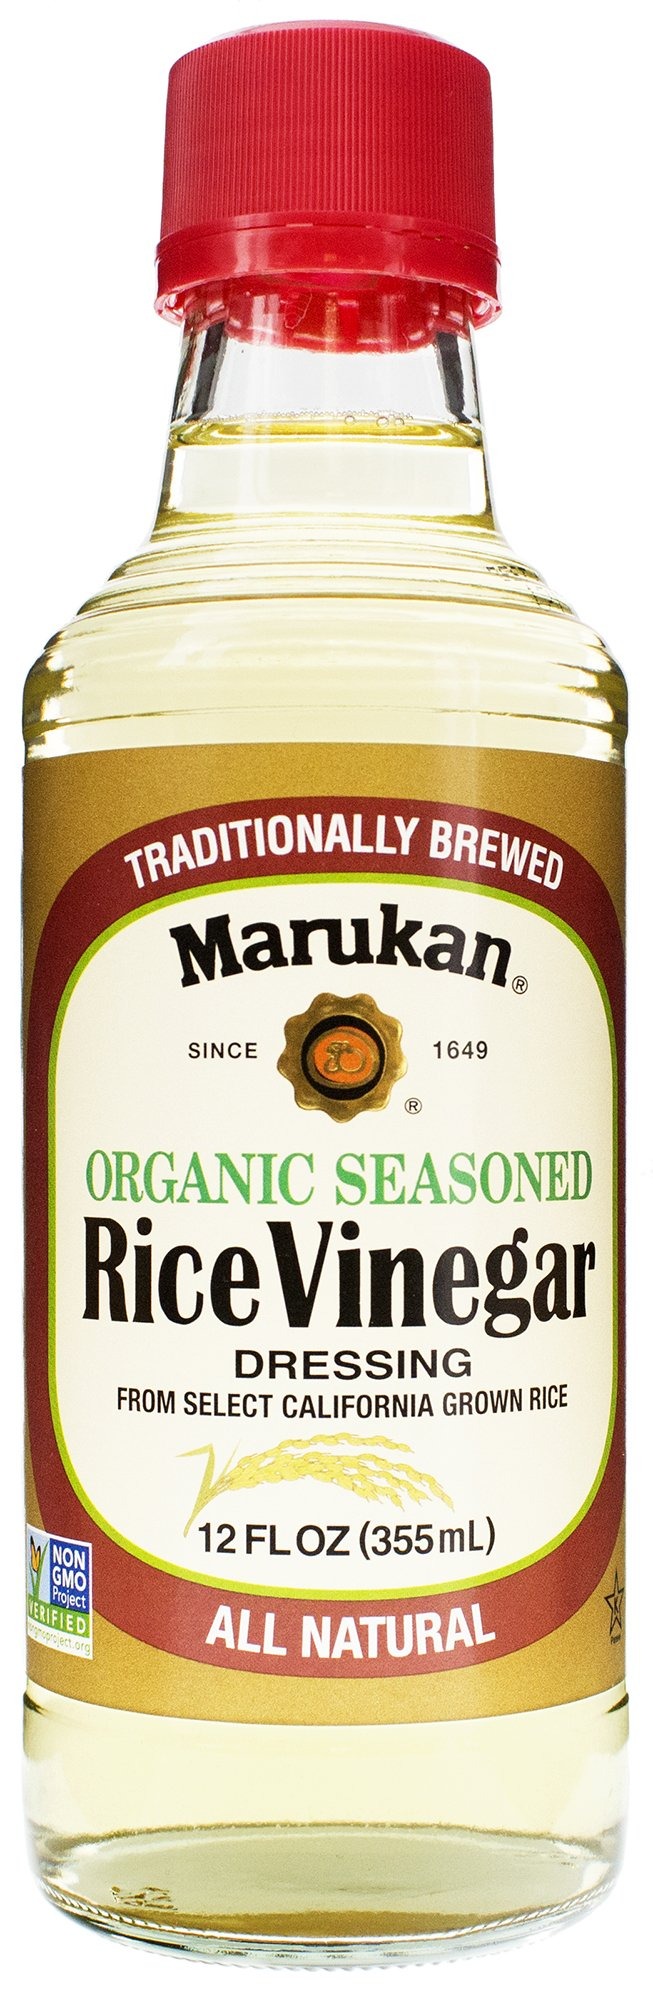
Item Name: Marukan Seasoned Gourmet Rice Vinegar Dressing, 12 Fl Oz (11203)
Bullet Point: Other Vinegars
Value: 12.0
Unit: Fl Oz

Price: 7.96